Thwaites Glacier

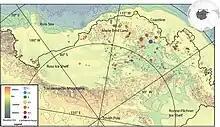
Map of various volcanoes found underneath the West Antarctic Ice Sheet.

Swamp-like canal areas and streams underlie the glacier. The upstream swamp canals feed streams, while the dry areas between those streams retard flow of the glacier. Due to this friction, the glacier is considered stable in the short term. As warming progresses, these streams expand and form larger structures underneath the glacier. The largest one to date was discovered by NASA researchers in 2019 – an underwater cavity formed mostly in the previous three years, nearly tall and wide, with an area two-thirds the size of Manhattan.